Andrew Ten Brook

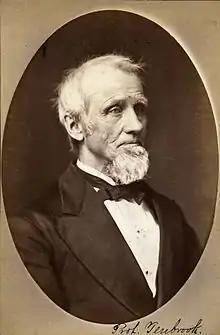
Andrew Ten Brook

Andrew Ten Brook (1814–1899) was one of the first faculty members appointed at the University of Michigan and the author of the first history of the University, State Universities and the University of Michigan, published in 1875. He served as Professor of Moral and Intellectual Philosophy at the University from 1844 through 1852. He resigned that position but returned to the University again to serve as University Librarian from 1864 through 1877.